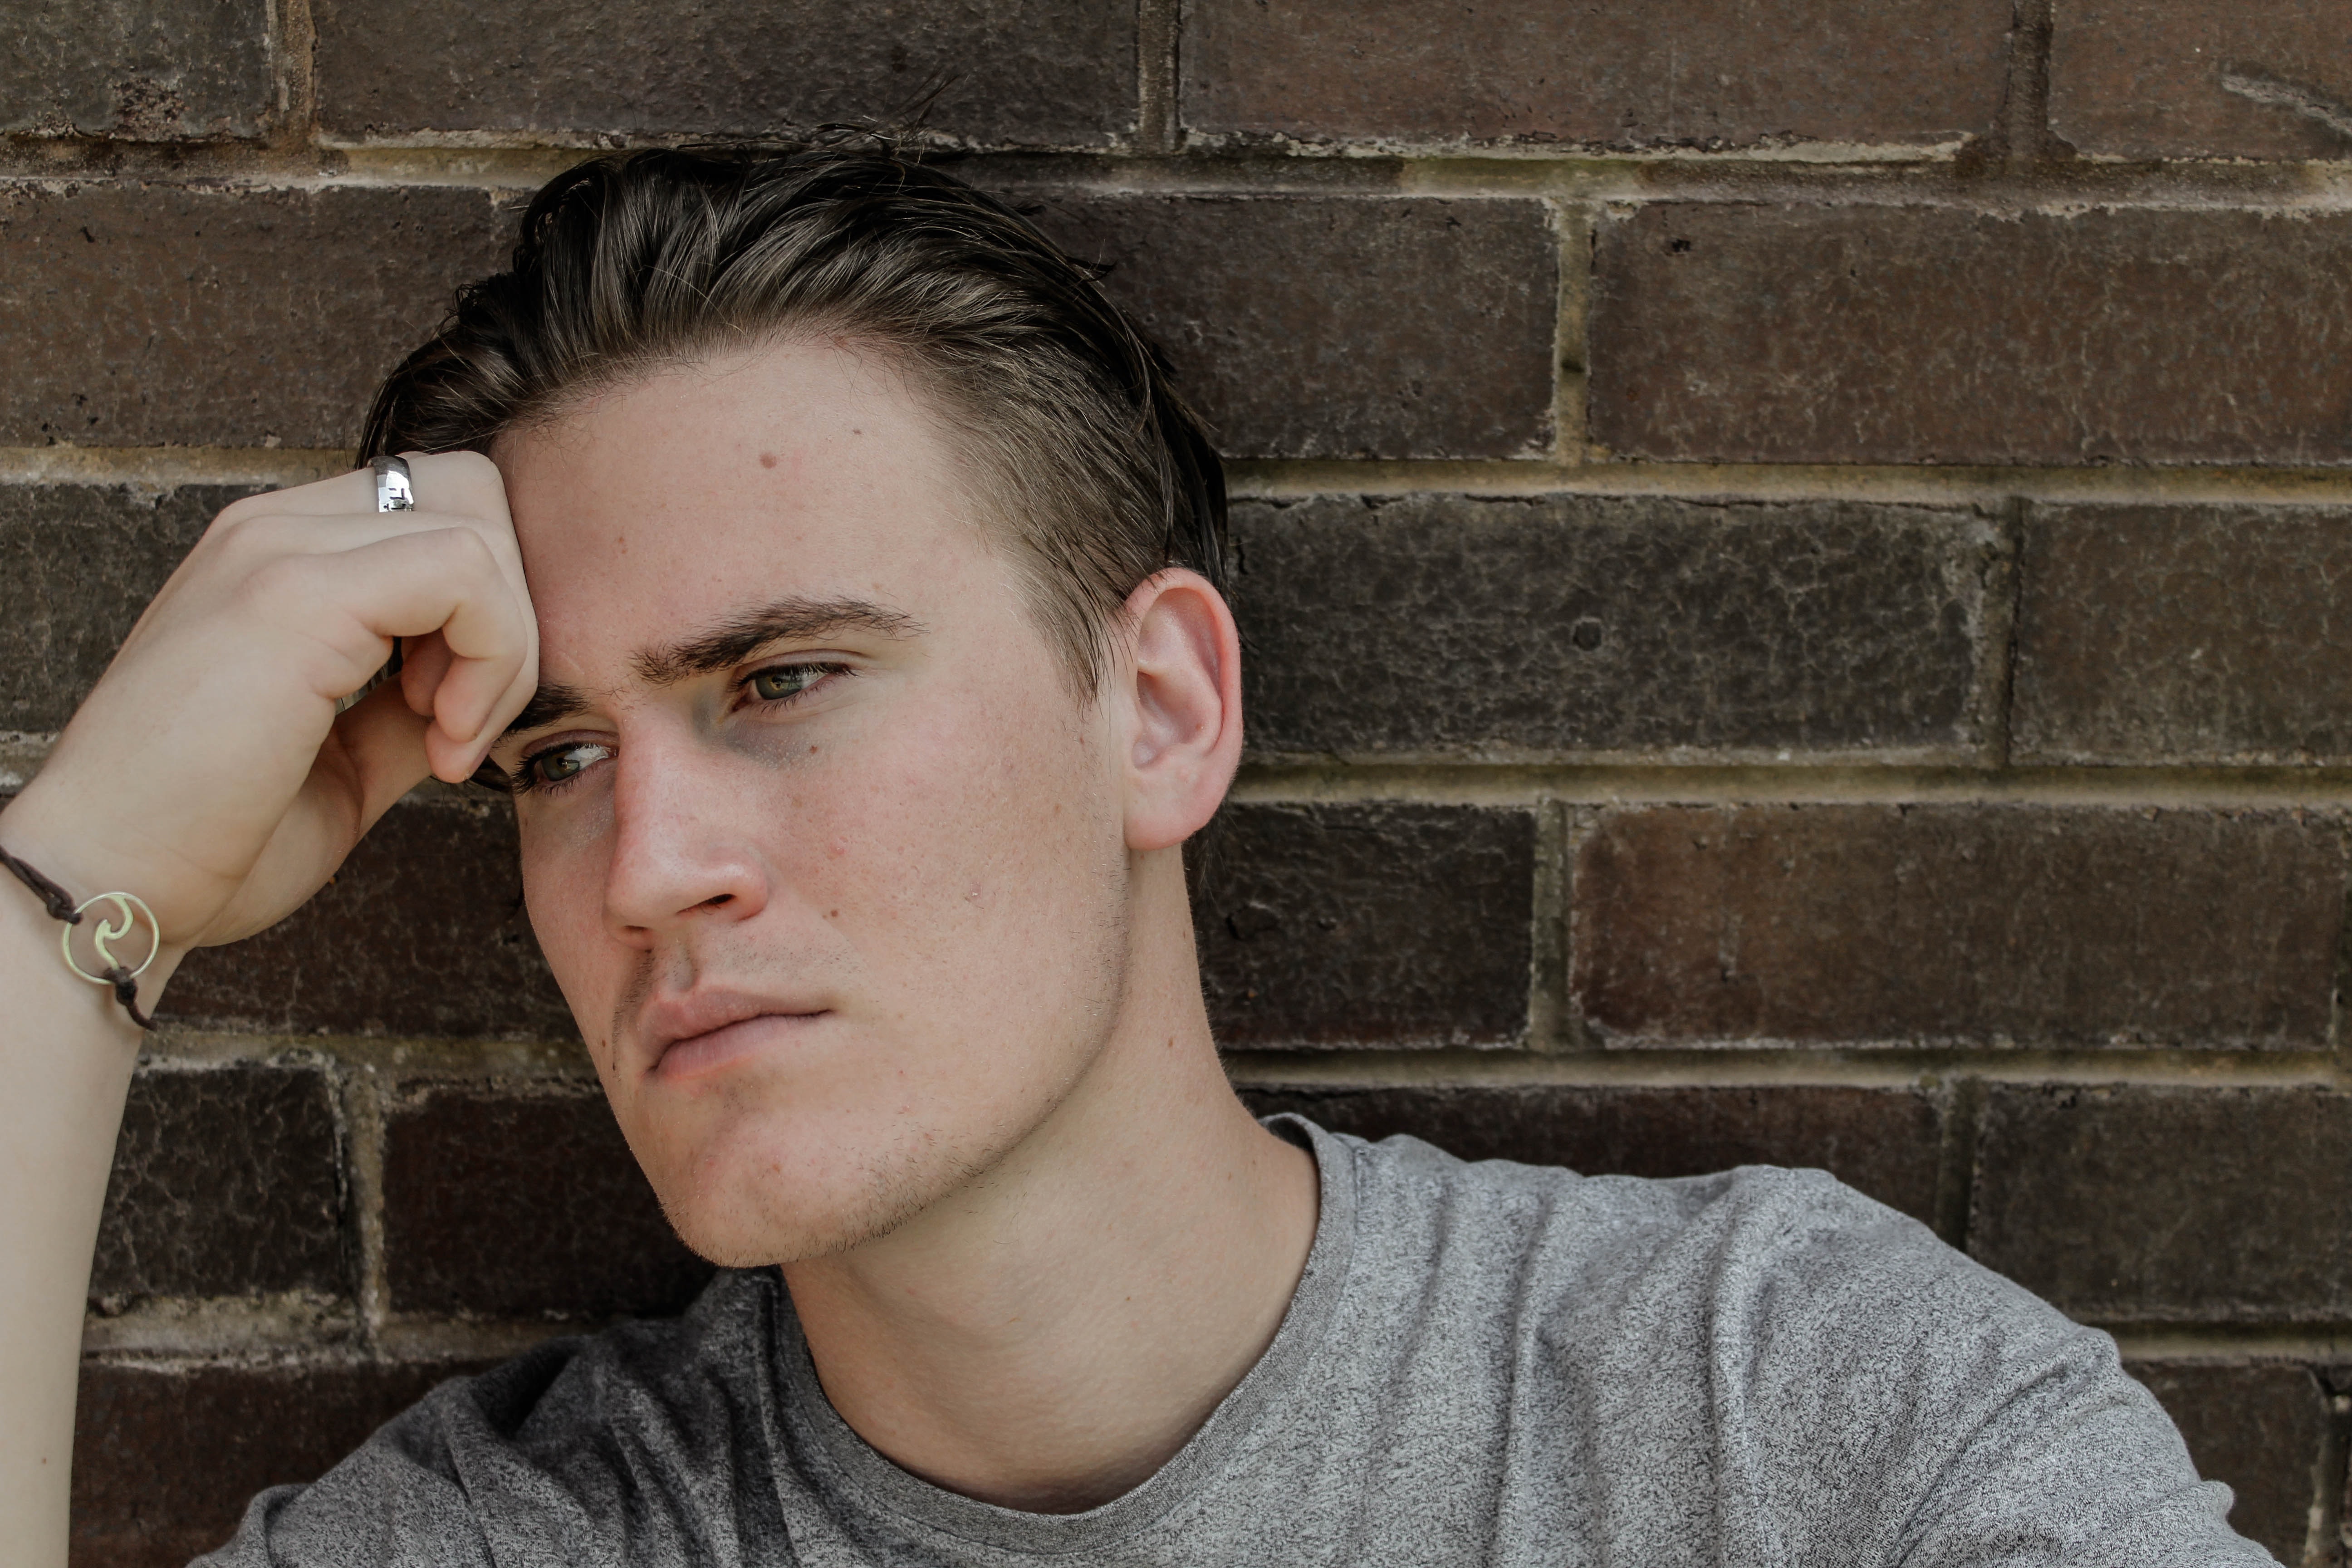
face, hair, forehead, chin, eyebrow, nose, cheek, head, hairstyle, cool, ear, neck, jaw, muscle